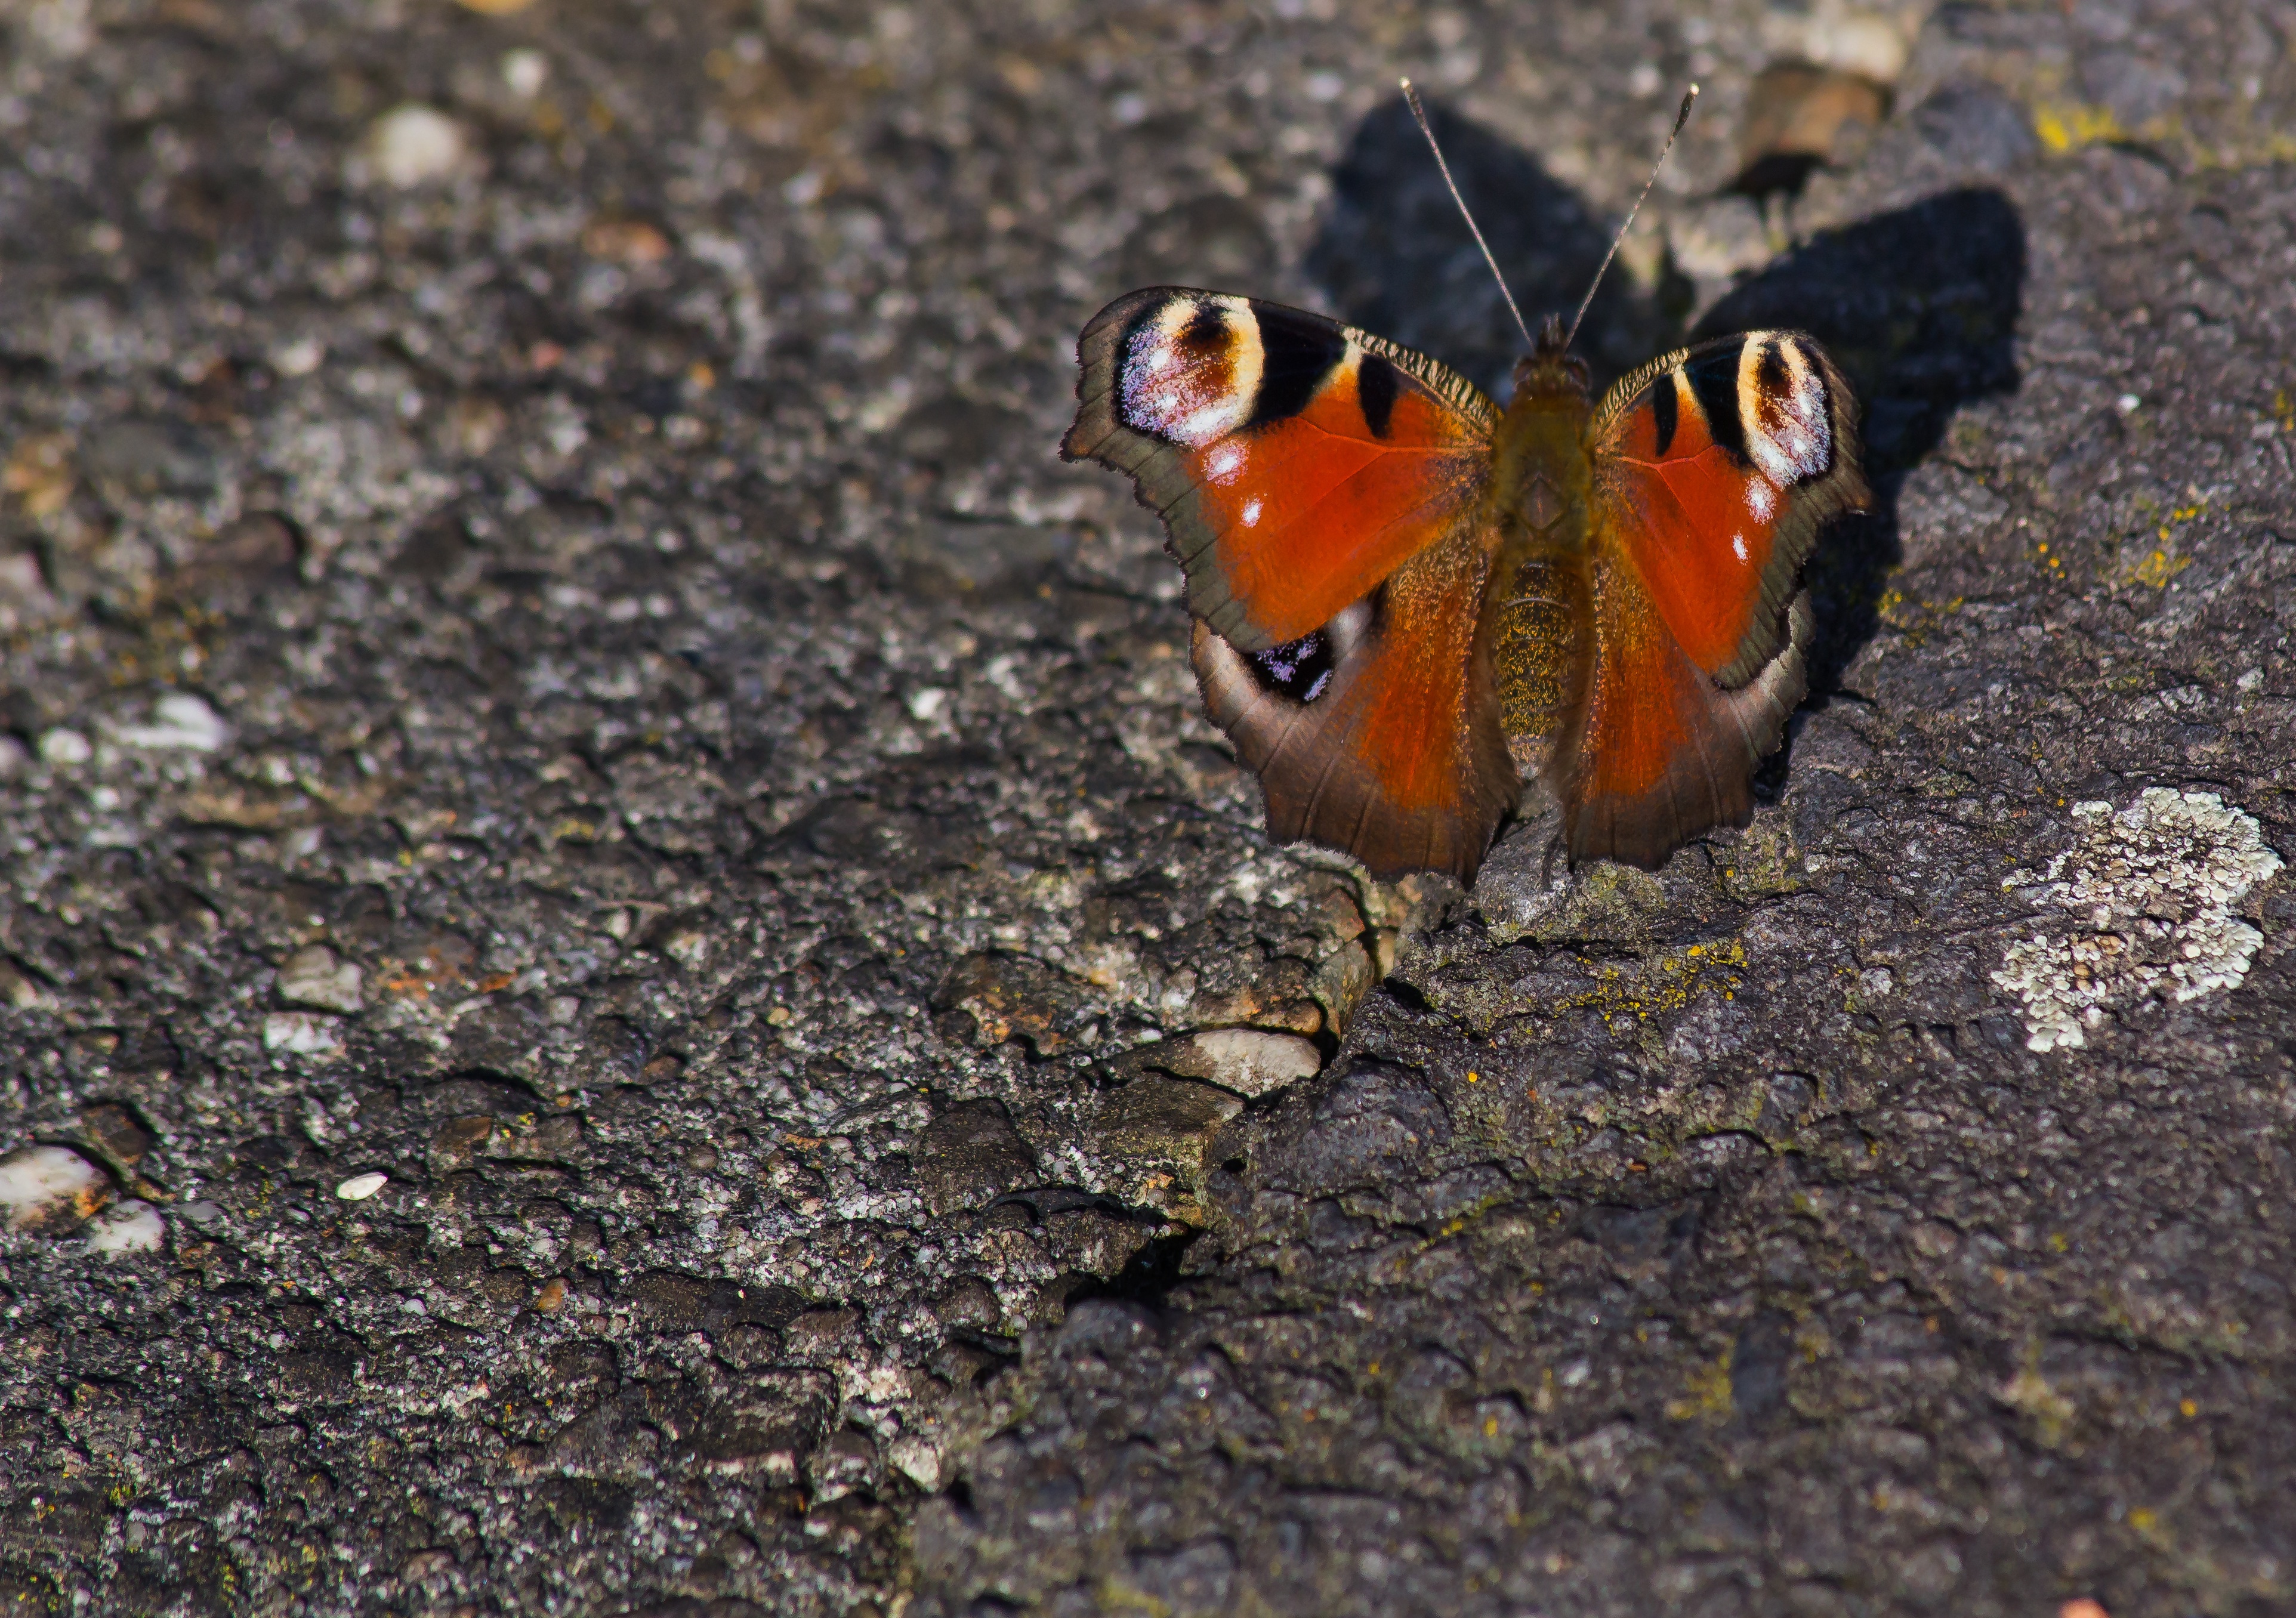
nature, bird, leaf, flower, wildlife, insect, butterfly, close, fauna, invertebrate, macro photography, peacock butterfly, moths and butterflies